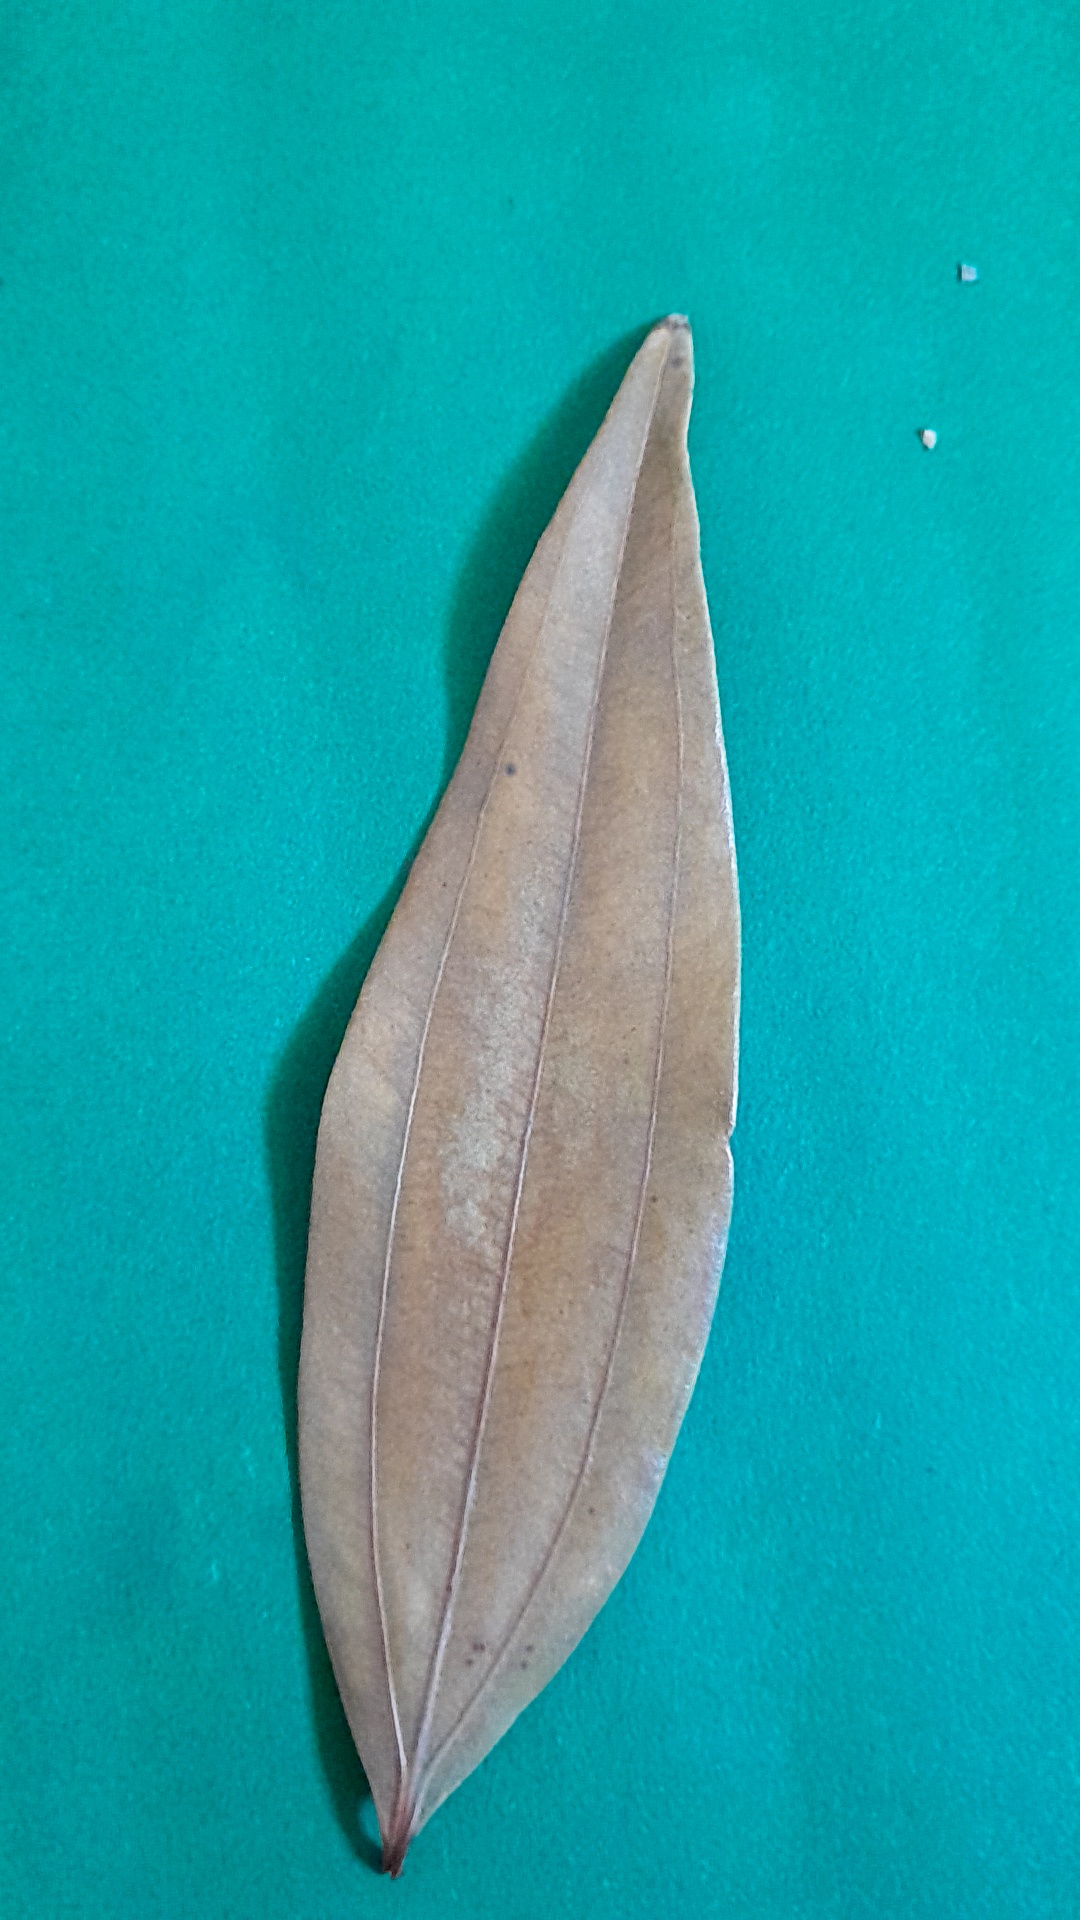
Label: Dry Leaf